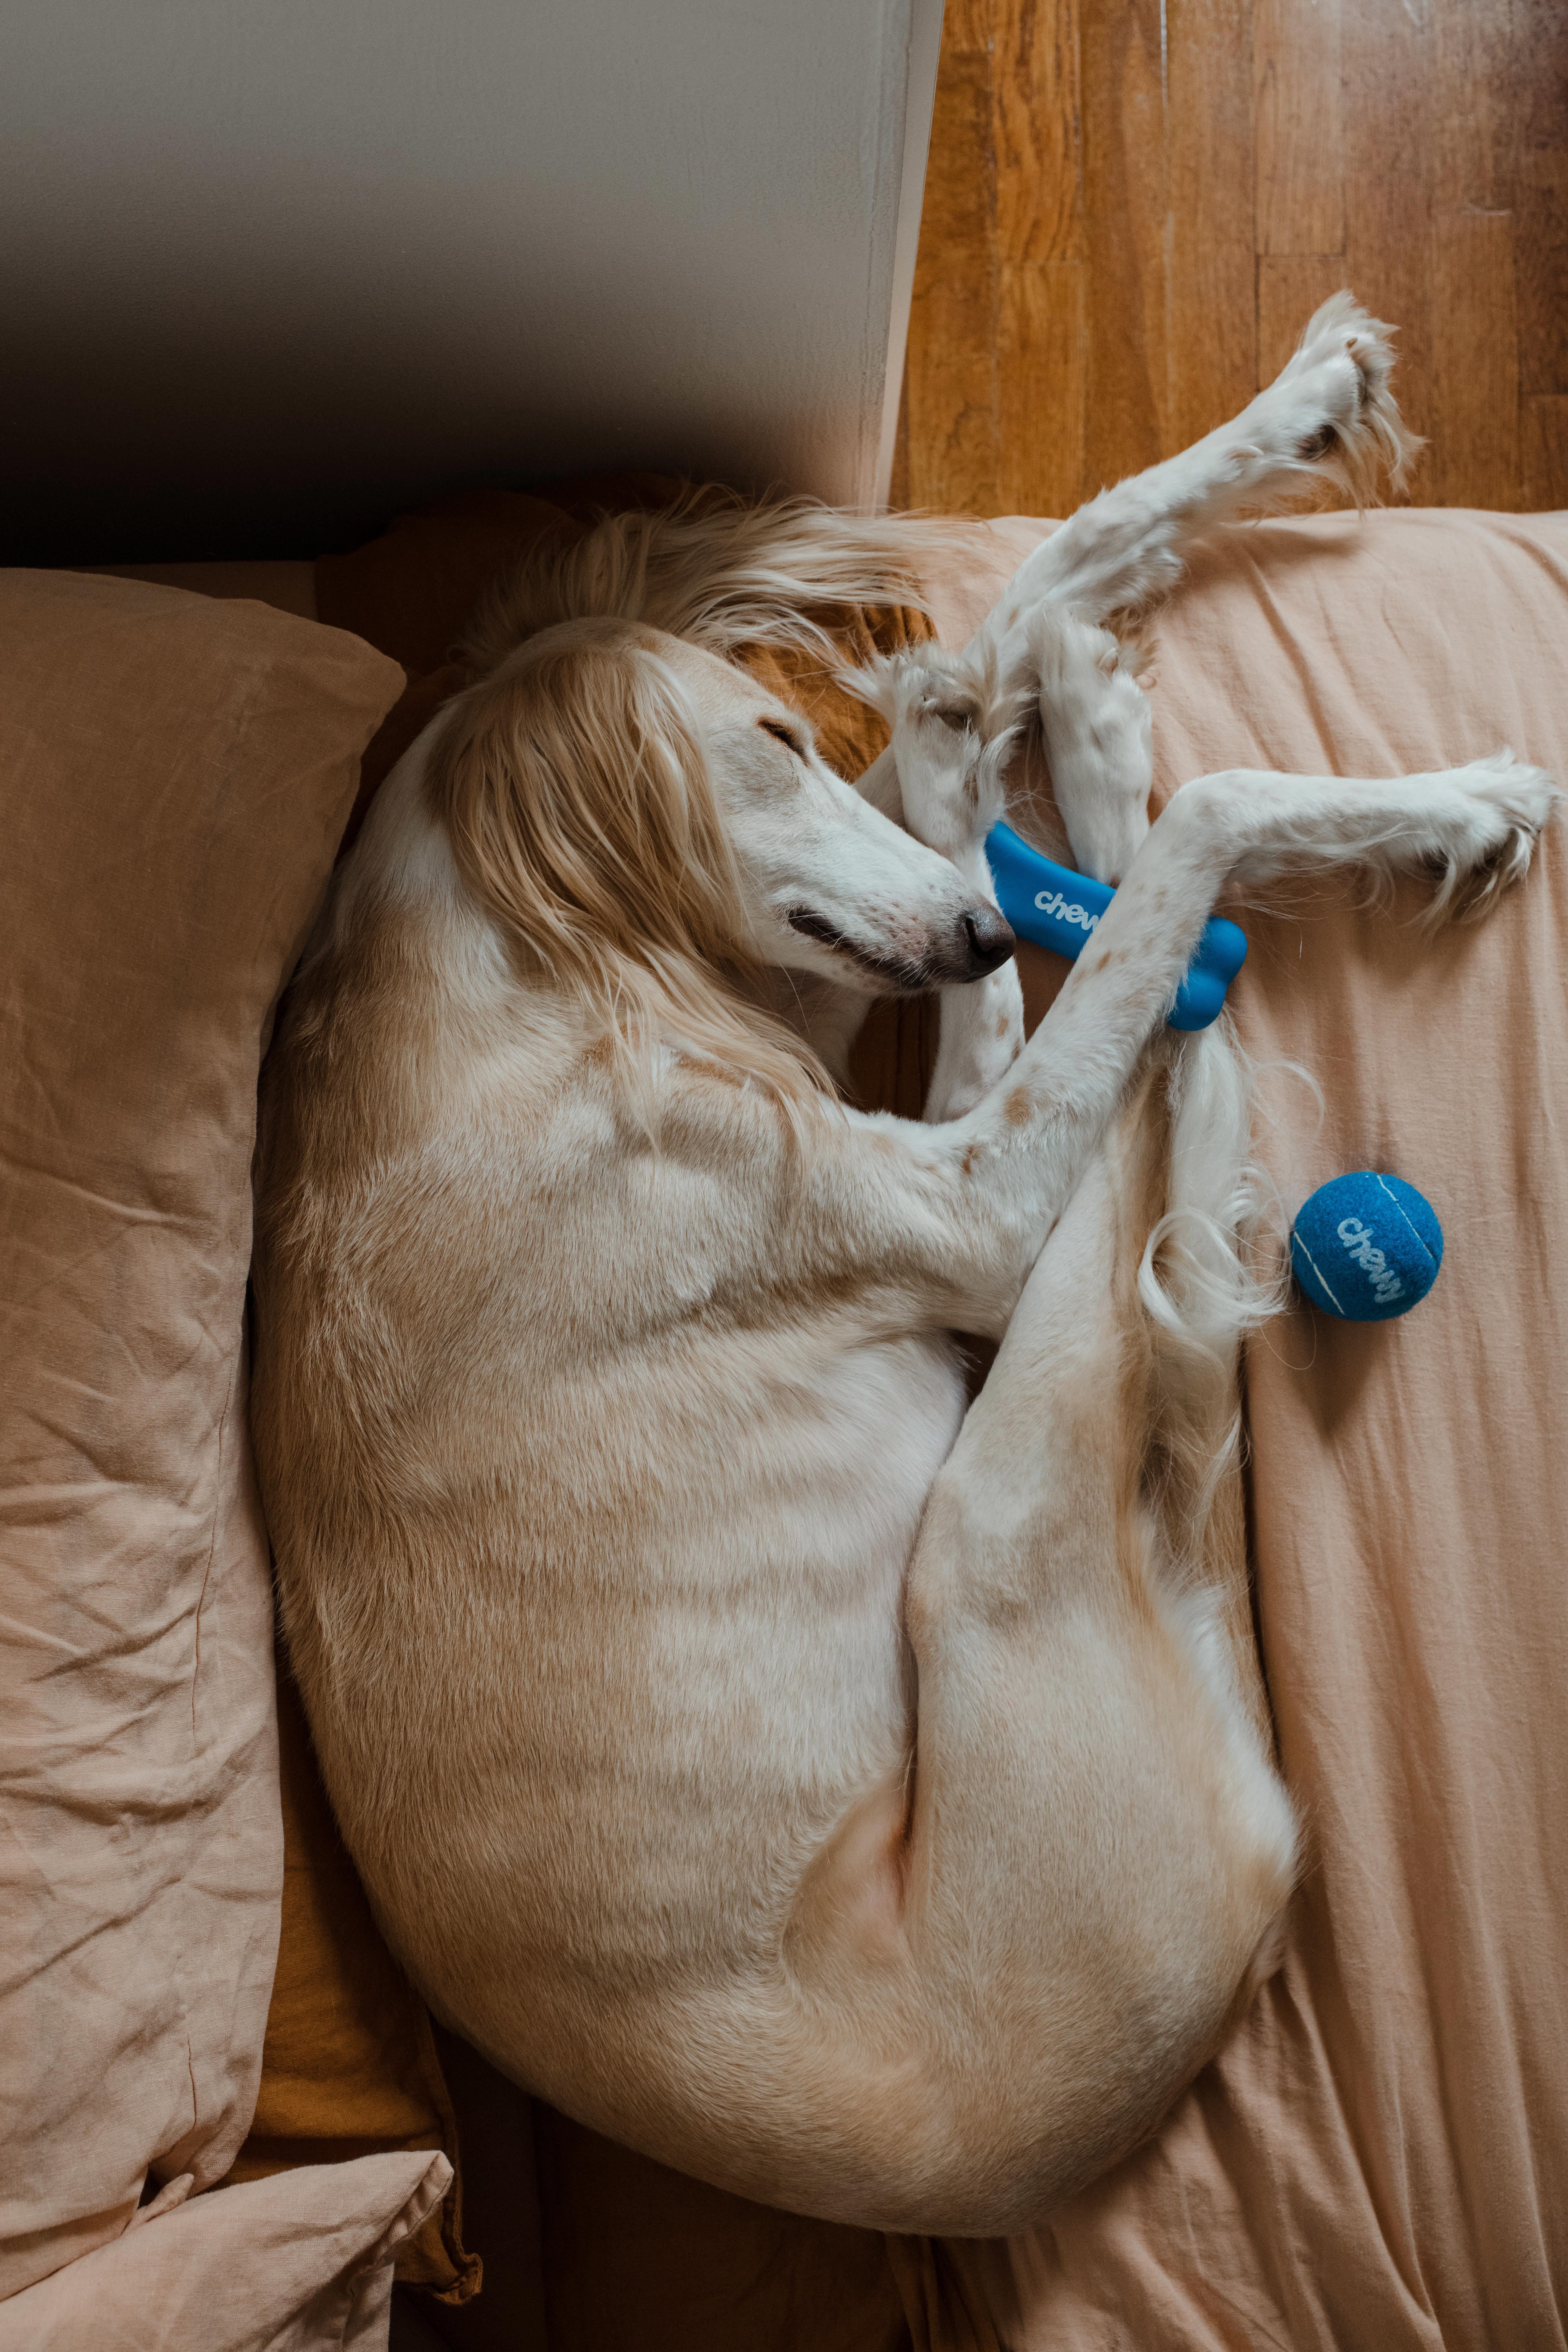
dog, carving, sculpture, art